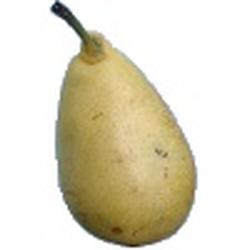
Label: Pear